John Callahan's Quads!

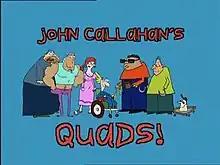
The main cast of "John Callahan's Quads!".

John Callahan's Quads! (or simply "Quads!") is an adult animated sitcom produced by Nelvana. It was created by and based upon the work of John Callahan, who also created another Nelvana-produced cartoon, "Pelswick". The show aired on Teletoon's Adult Block in Canada, SBS in Australia, and in Latin America on Locomotion and Adult Swim. The show never aired in the United States; however, the series was released on YouTube in 2018. This was one of the first shows animated completely using the Macromedia Flash software.